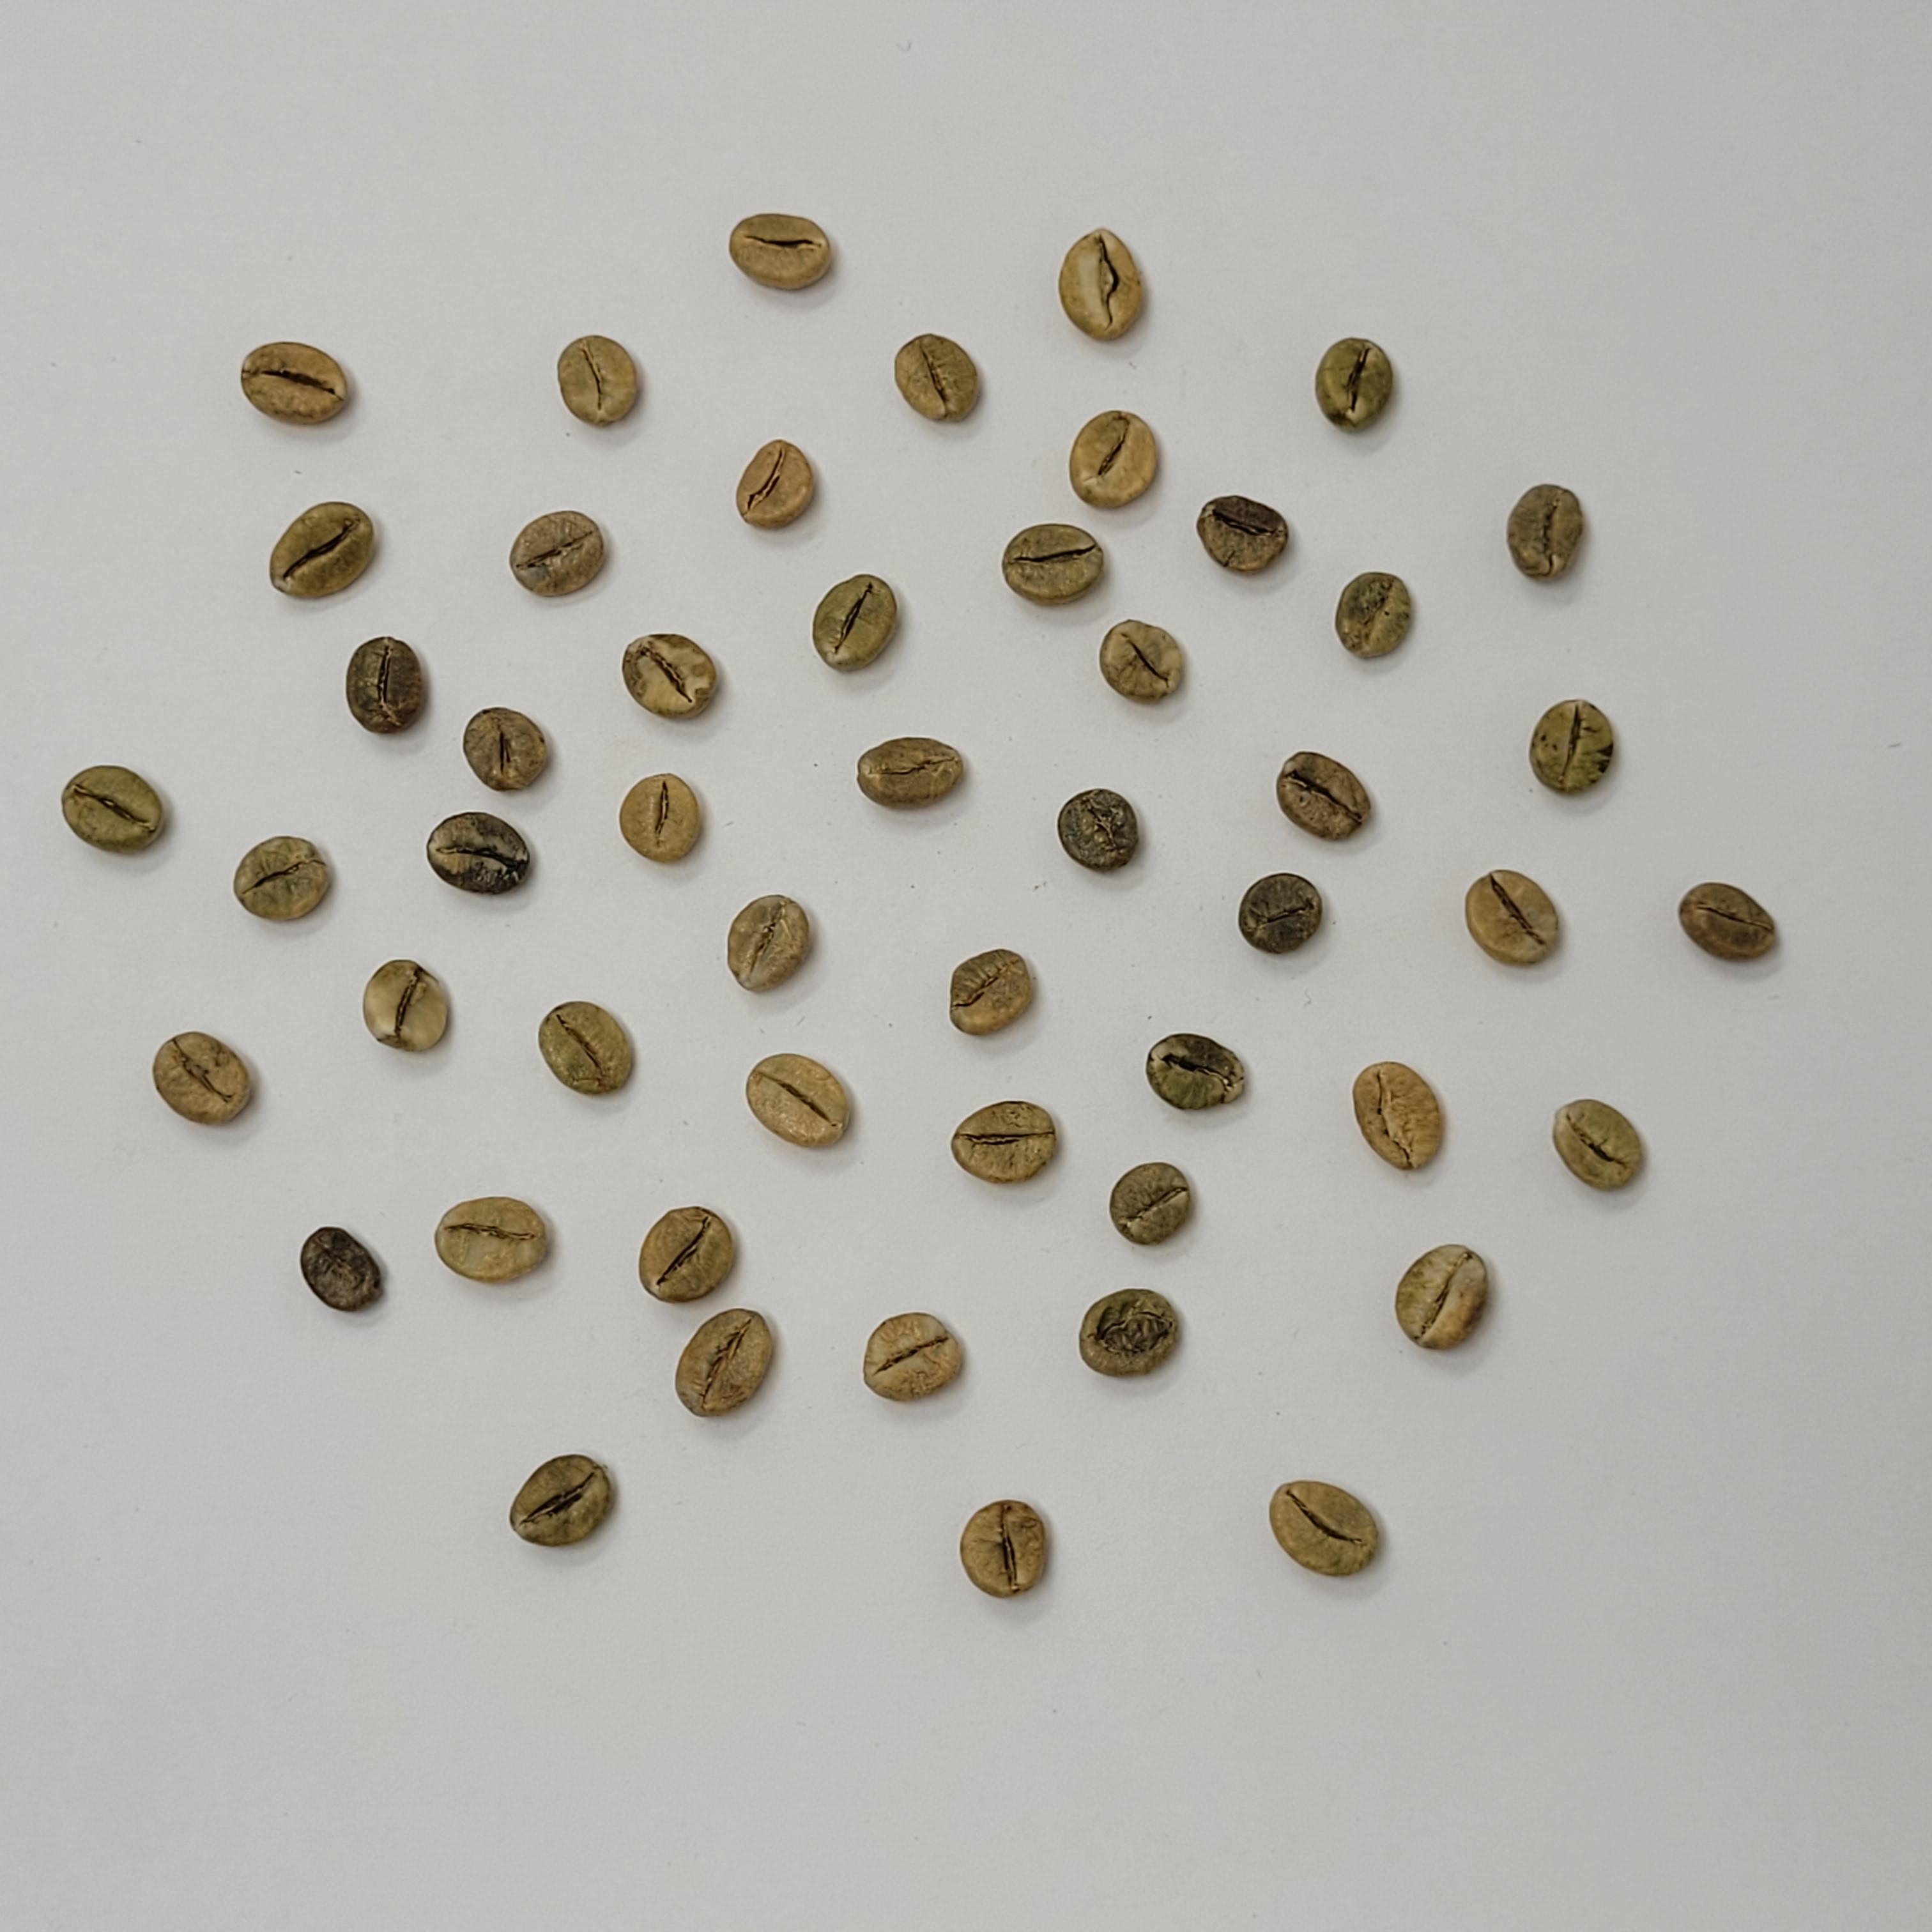
Coffee bean quality grade: A